Kodiak bear

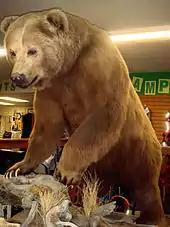
Taxidermized bear in a sporting-goods store in Kodiak, which has the island's only commercial airport and which is where hunters obtain state licenses and begin their hunts

The Kodiak bear is much like other brown bears in intelligence, although its tendency to feed in large dense groups leads to more complex social behaviors. Kodiak bears are generally solitary in nature; however, when food is concentrated in small areas, such as along salmon spawning streams, grass/sedge flats, berry patches, a dead whale, or even an open garbage dump, they often occur in large groups. Along a few streams on Kodiak, up to 60 bears can be seen simultaneously in a area. To maximize food intake at these ecologically important areas, bears have learned to minimize fighting and fatal interactions by developing a complex communication (both verbal and body posturing) and social structure.